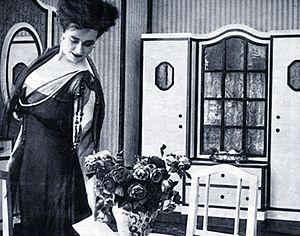
La Princesse Norina Matchabelli fut la cofondatrice de la ligne de parfums Prince Matchabelli, une éditrice, une mystique, une disciple de Meher Baba et une actrice de théâtre et de cinéma connue sous le nom de Maria Carmi.